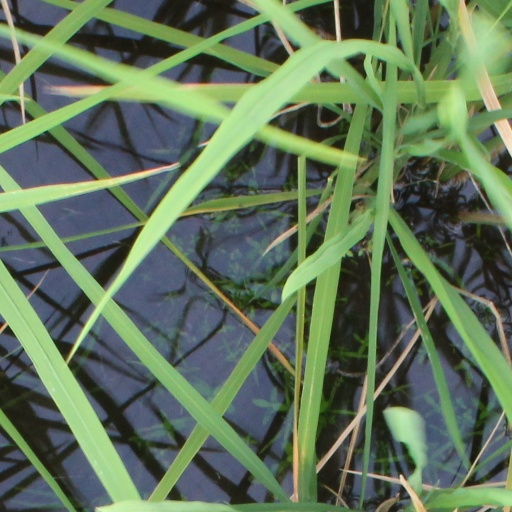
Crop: rice